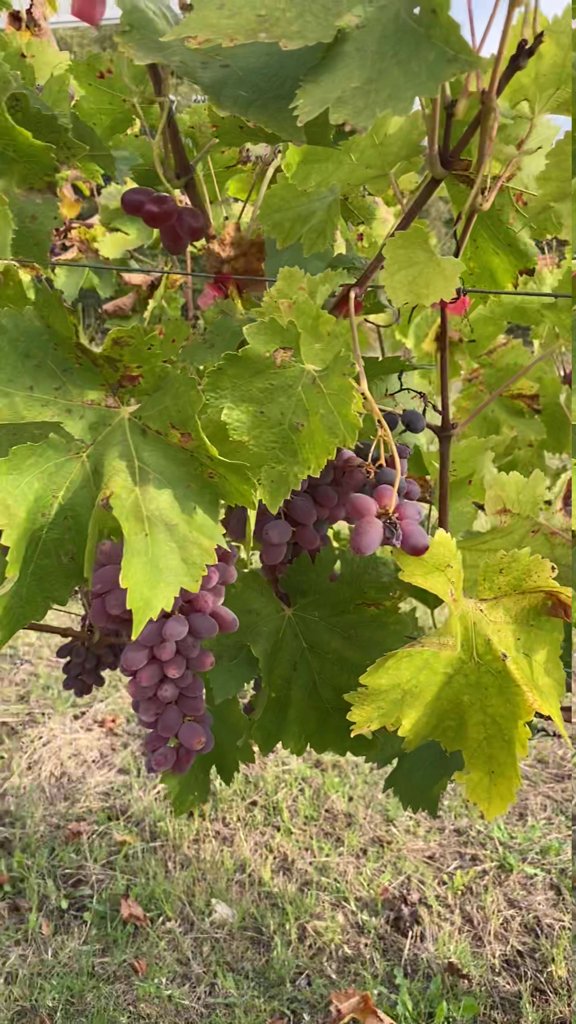
Berries visible: 92
Grape clusters: 4